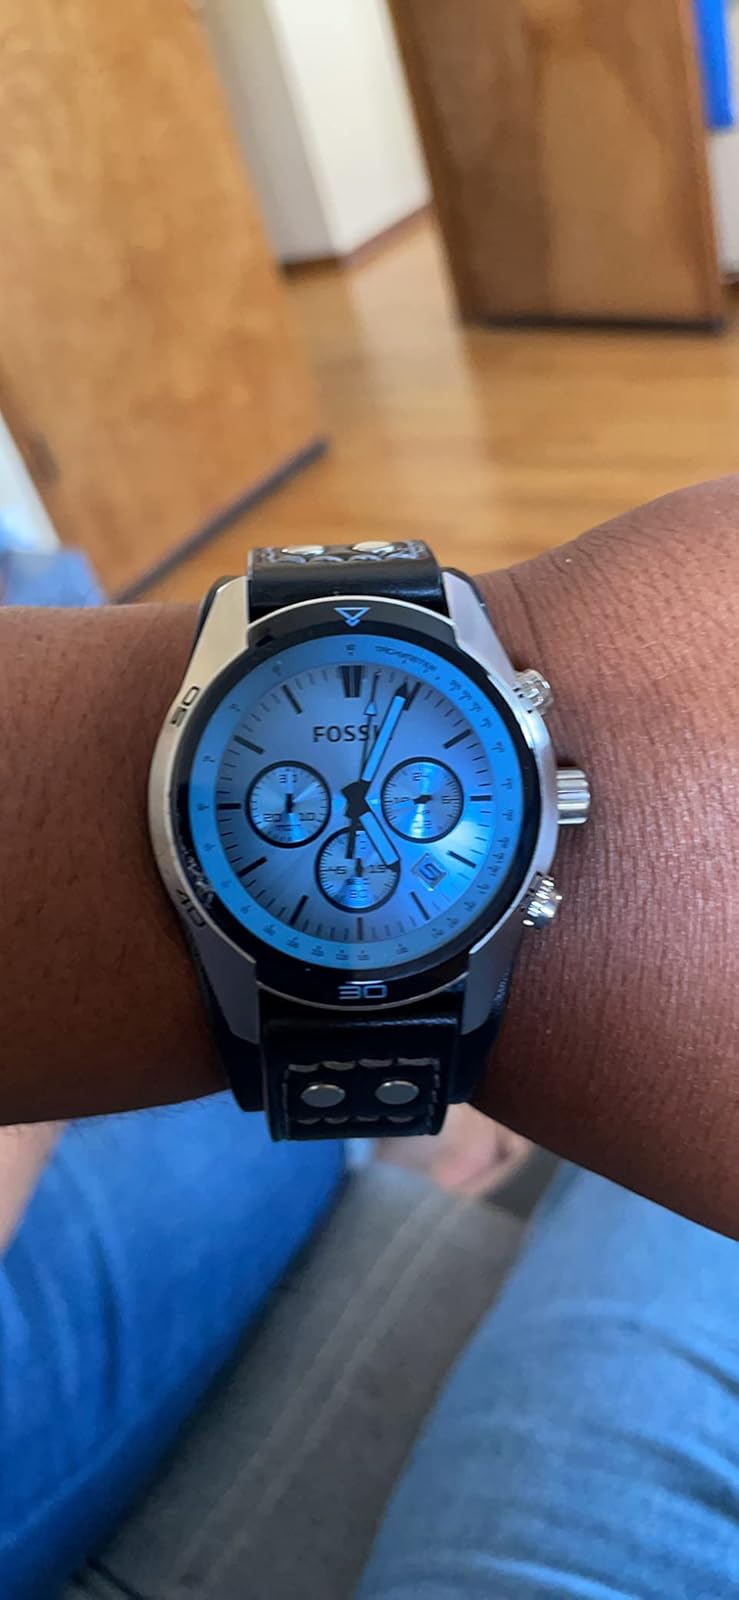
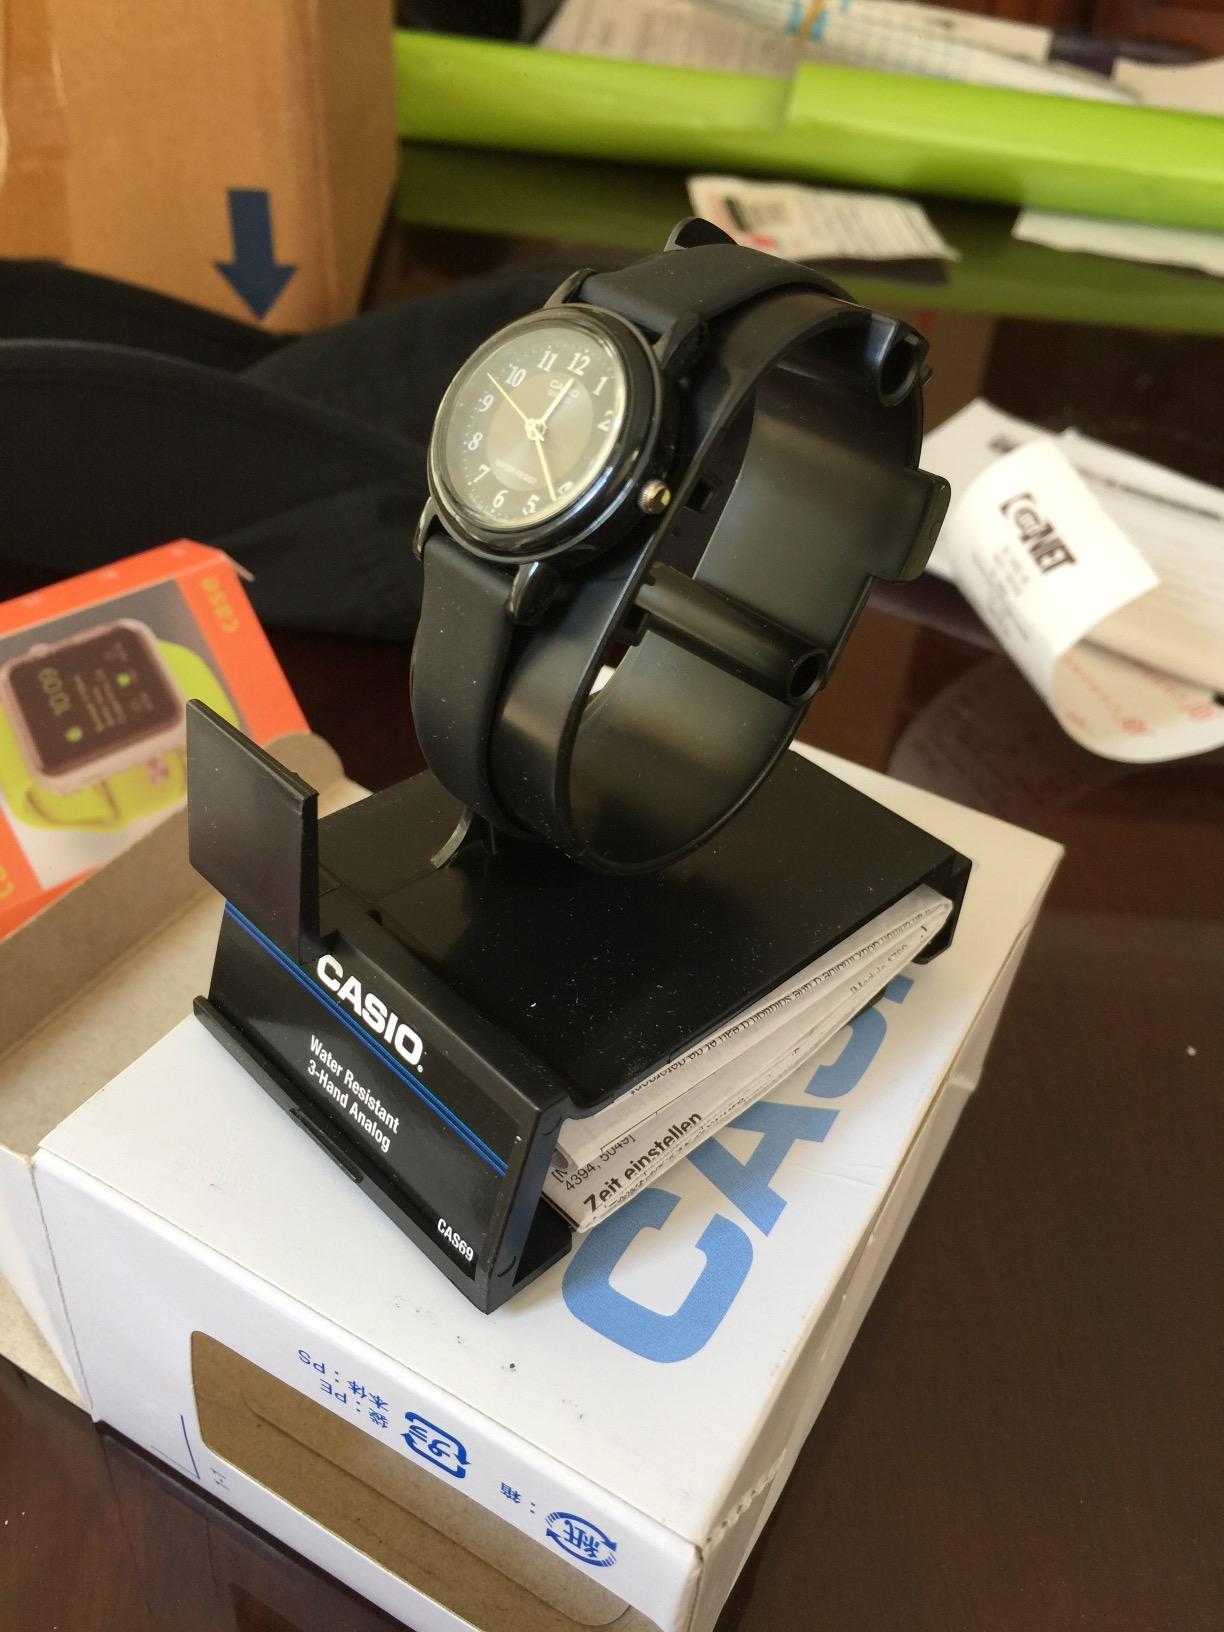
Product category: accessories_watch
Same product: no